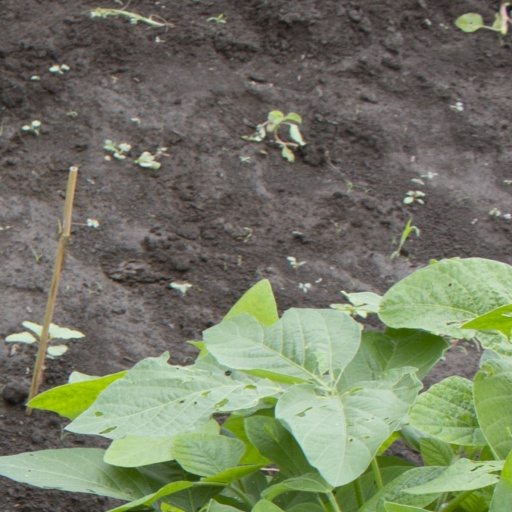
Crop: soybean